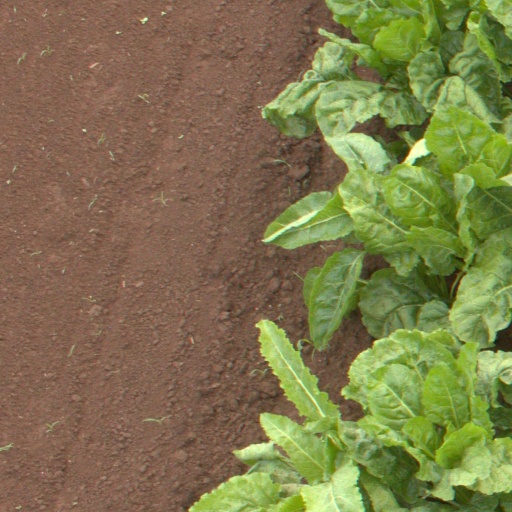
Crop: sugar beet